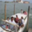
Label: ship